Henson–Hizon House

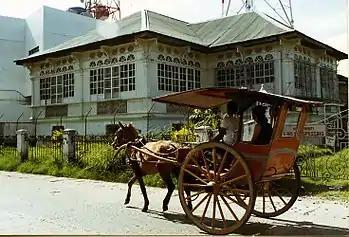
Henson-Hizon House

The Henson-Hizon House is a heritage house in the city of San Fernando, Pampanga, Philippines. This bahay na bato of the Spanish colonial period was declared a Heritage House by the National Historical Institute on 27 January 2003 by virtue of Resolution No. 3, S. 2003.